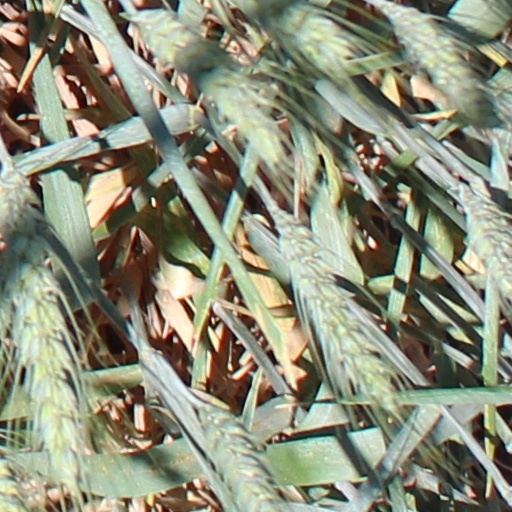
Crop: wheat